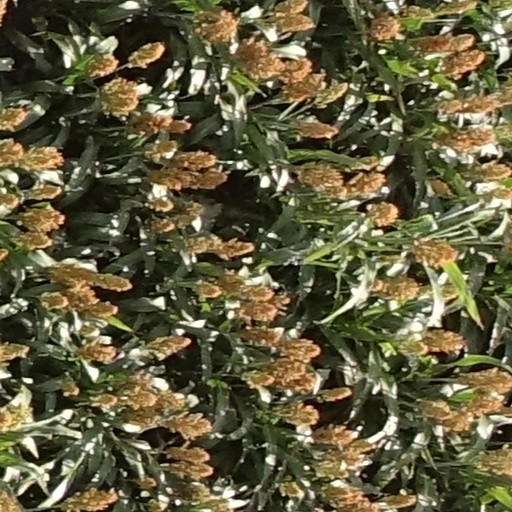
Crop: sorghum